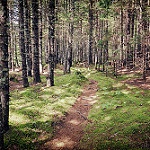
Label: forest